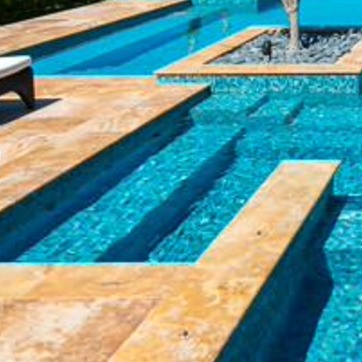
Material: water